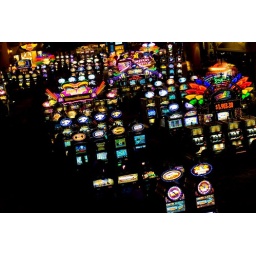
a tiny fraction of the casino floor at the Rio hotel in Las Vegas, Nevada